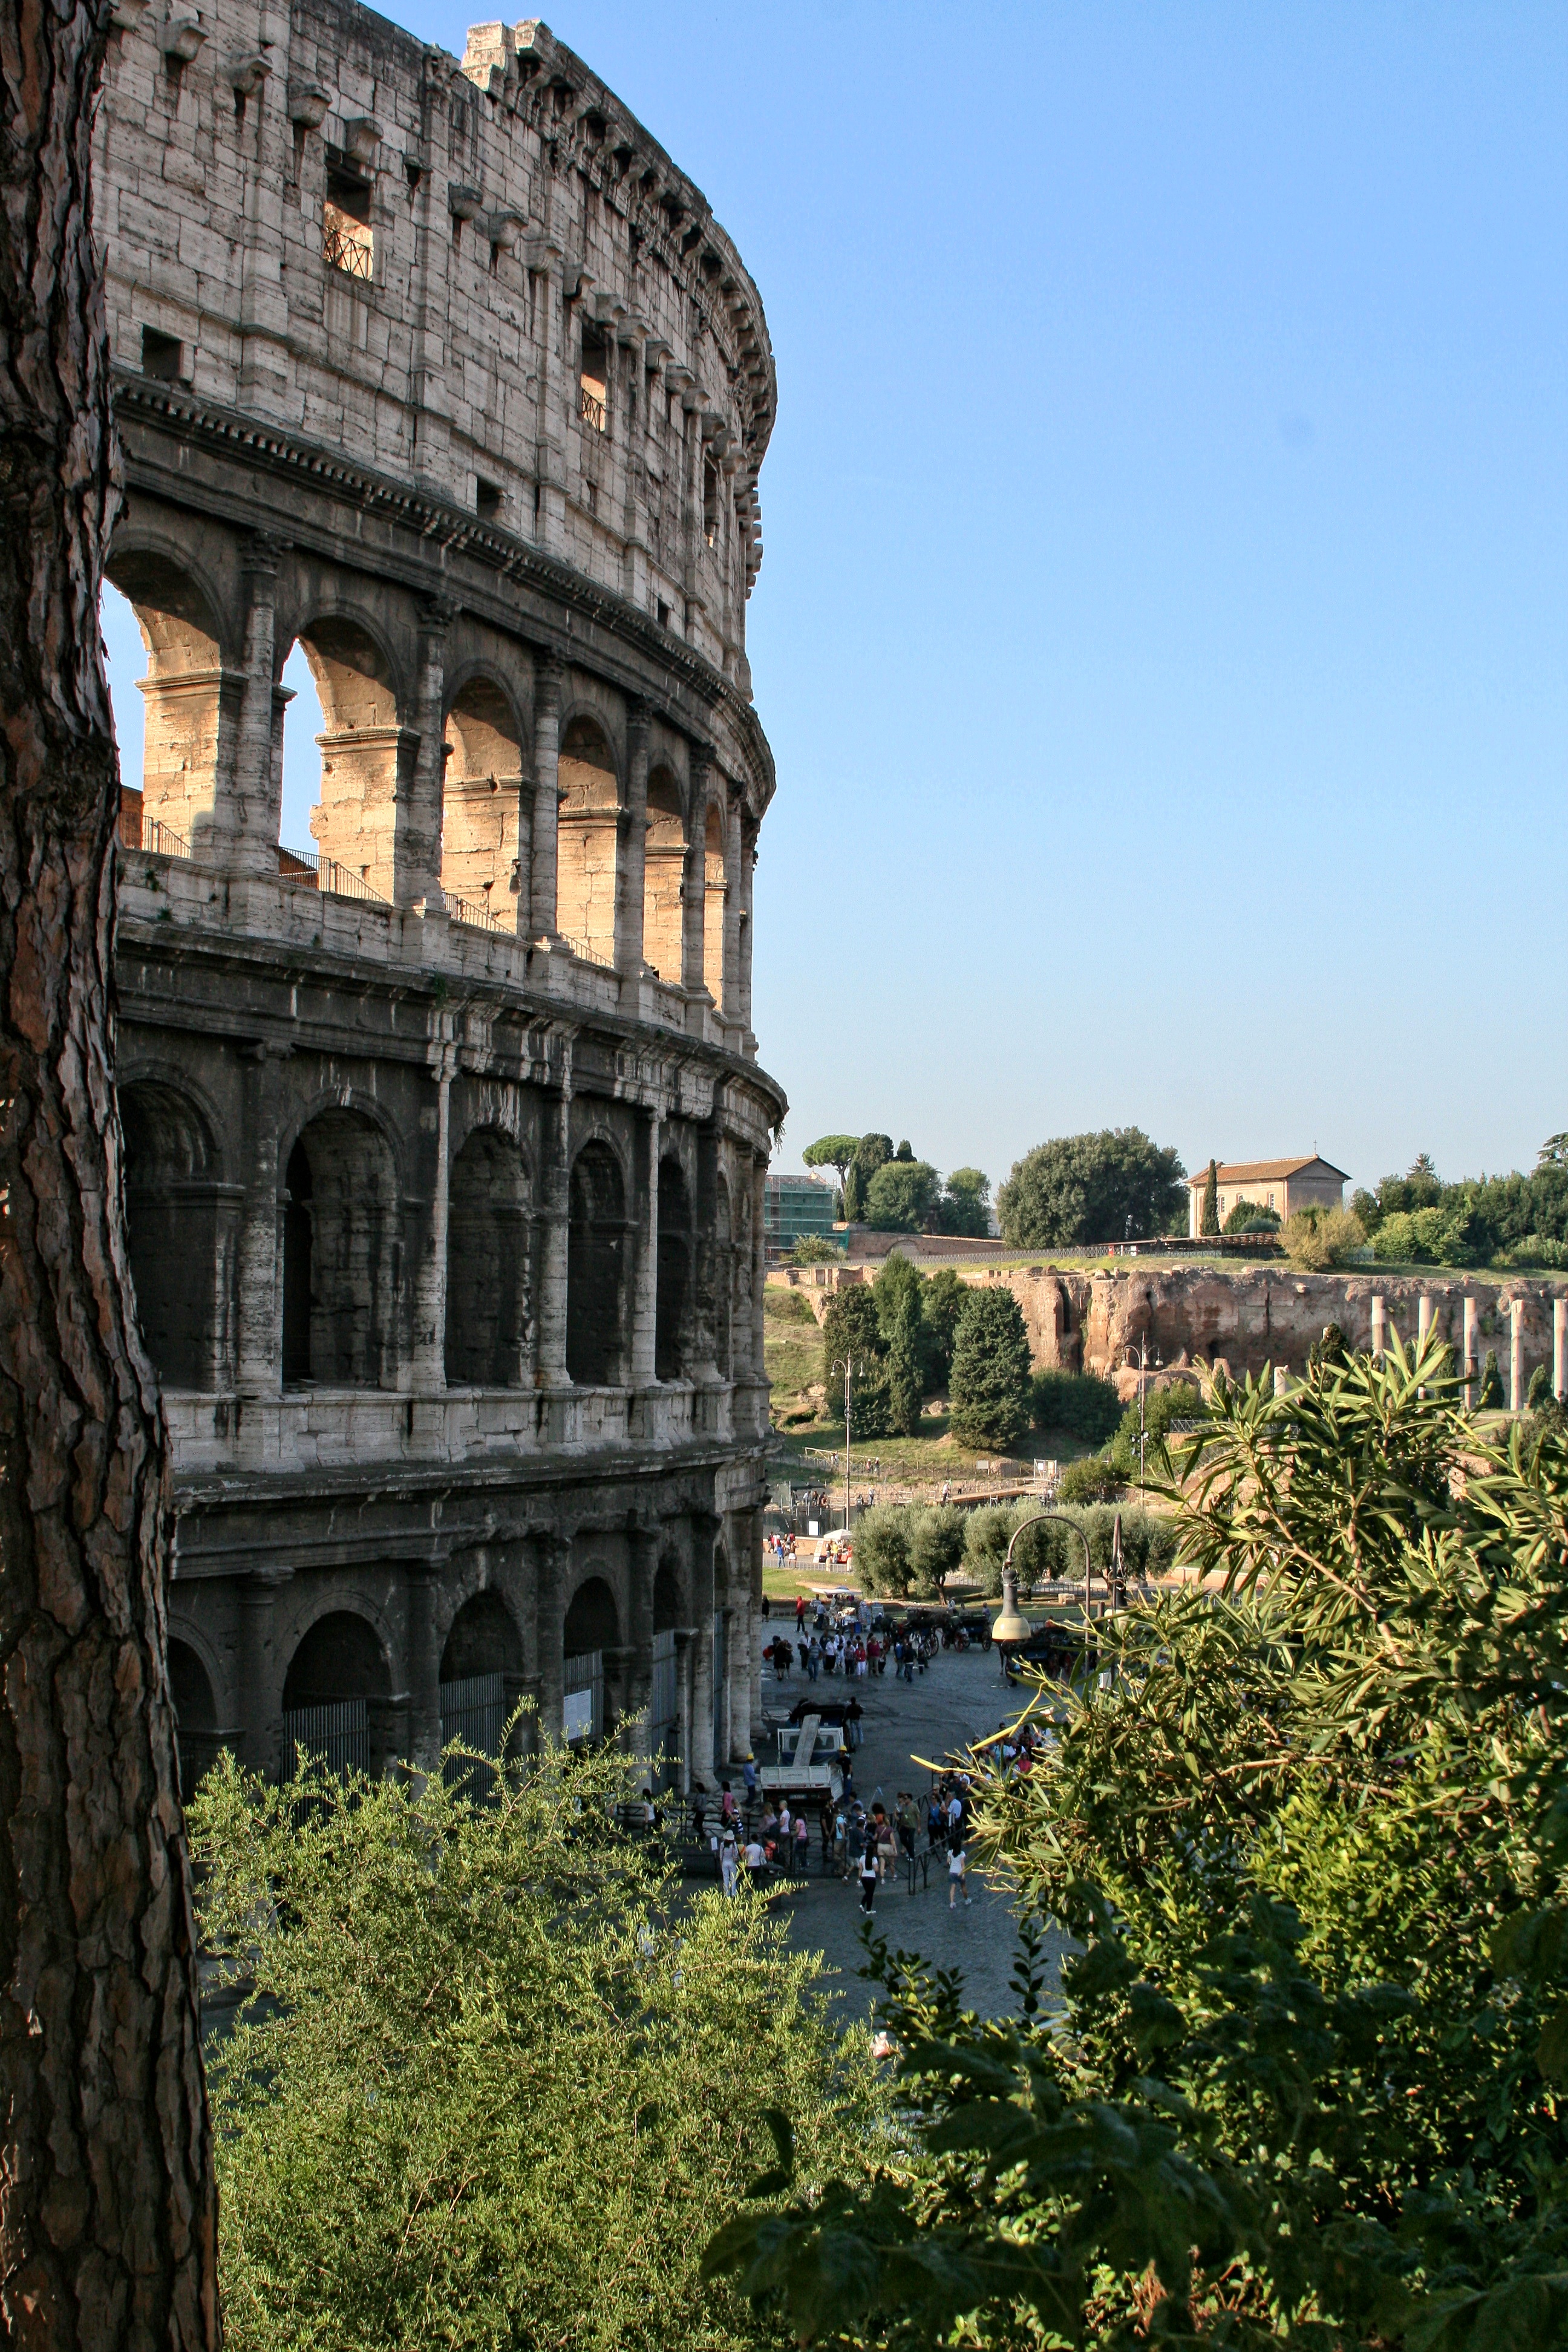
architecture, structure, chateau, palace, cityscape, arch, tower, landmark, italy, tourism, rome, ruins, estate, ancient rome, tours, coliseum, urban area, ancient history, human settlement